USS Hartford (1858)

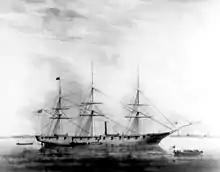
A painting of USS "Hartford" by E. Arnold.

With the outbreak of the American Civil War, "Hartford" was ordered home. She departed the Sunda Strait with on 30 August 1861 and arrived Philadelphia on 2 December to be fitted out for wartime service. She departed the Delaware Capes on 28 January as flagship of Flag Officer David G. Farragut, the commander of the newly created West Gulf Blockading Squadron. (See also: Confederate blockade mail.)